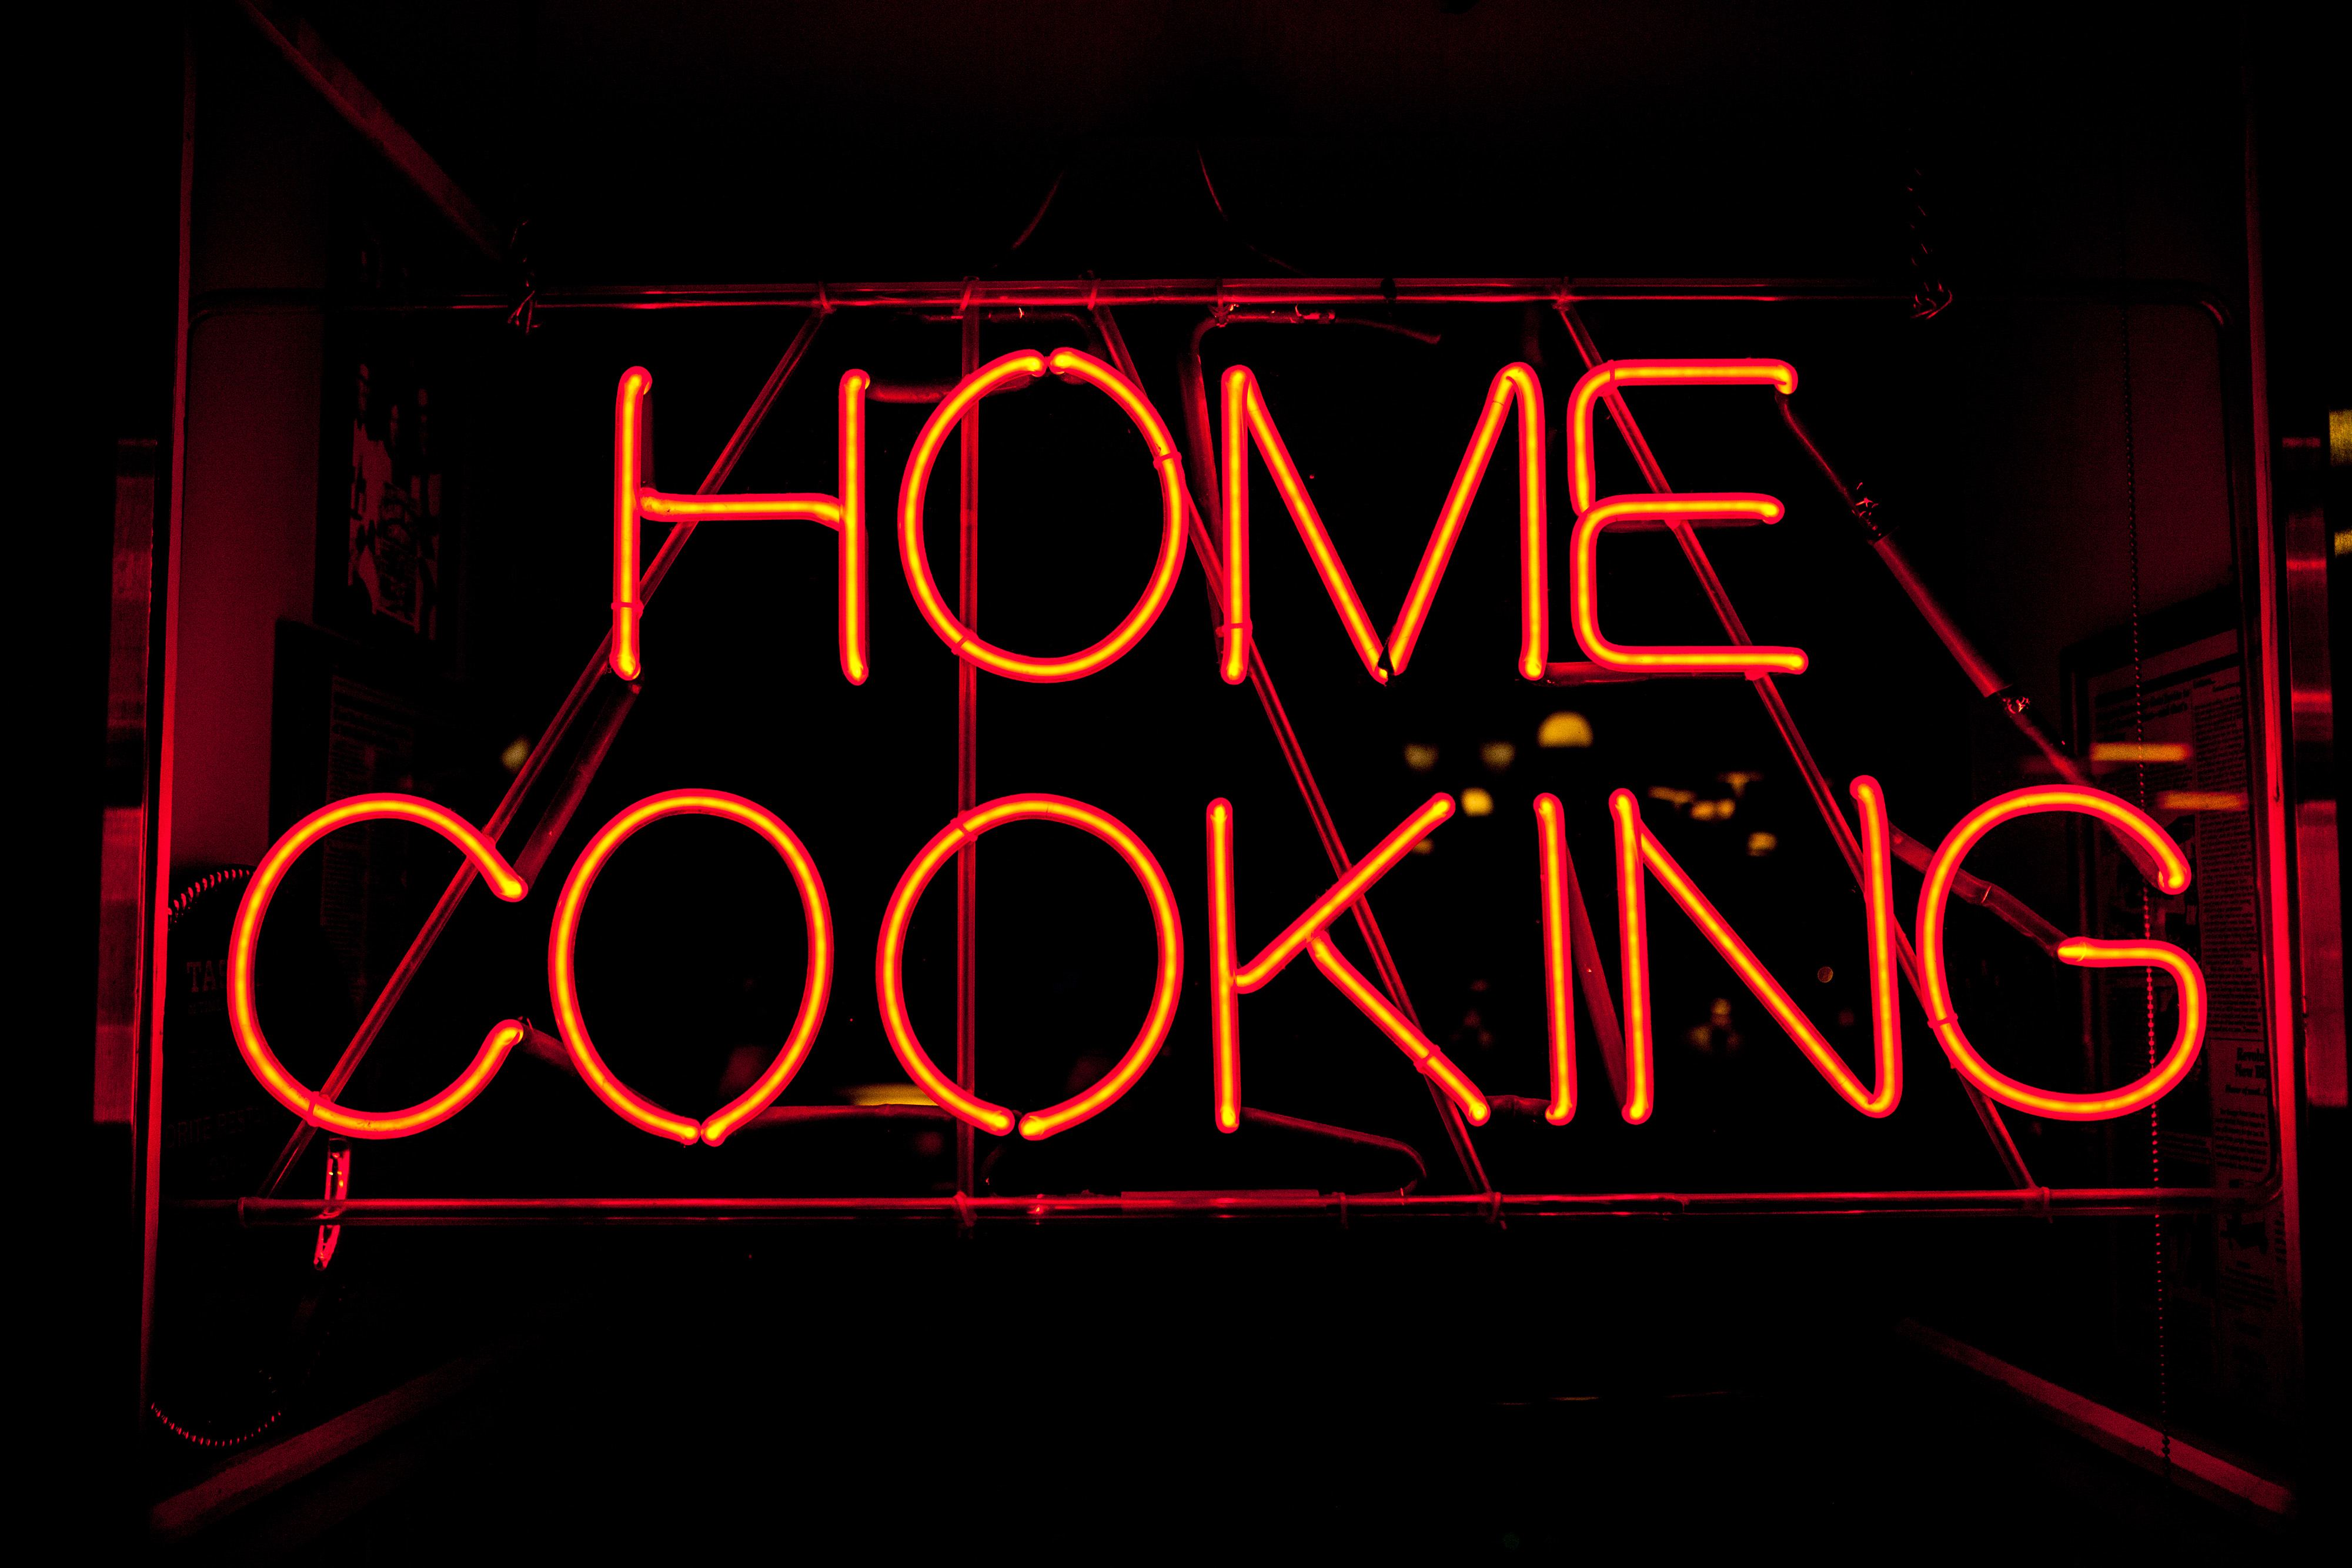
text, font, neon, neon sign, electronic signage, signage, graphic design, graphics, darkness